When the Birds Fly South

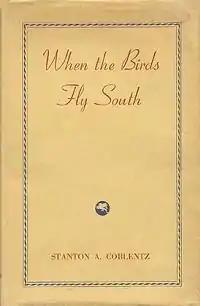
Dust cover of the first edition

When the Birds Fly South is a lost race fantasy novel by American writer Stanton A. Coblentz, defined as a "significant tale ... involving avian theriomorphy." It was first published in hardcover by The Wings Press, Mill Valley, California in 1945 and reprinted in 1951. Its importance in the history of fantasy literature was recognized by its republication by the Newcastle Publishing Company as the twenty-third volume of the Newcastle Forgotten Fantasy Library in April, 1980. The Newcastle edition was the first paperback edition, and had a new introduction by the author. Later editions were issued by Arno Press (1978) and Borgo Press (1980).